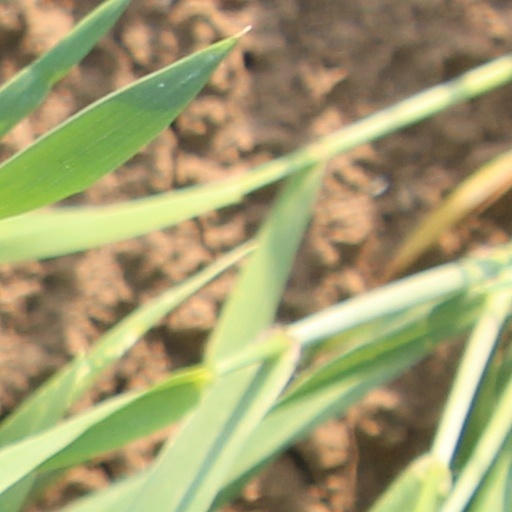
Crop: wheat